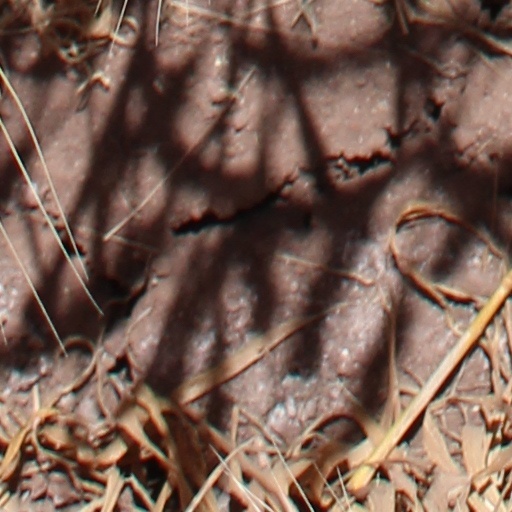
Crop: wheat